Museo de las Americas

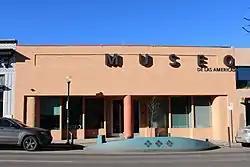
The museum's entrance on Santa Fe Drive.

Museo de las Americas is a fine arts museum in Denver, Colorado. It is dedicated to educating the community through collecting, preserving, interpreting and exhibiting the diverse arts and cultures of the Americas from ancient to contemporary, through innovative exhibitions and programs.